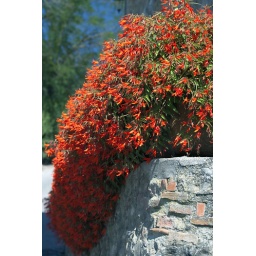
Beautifully colored flowers up by the road